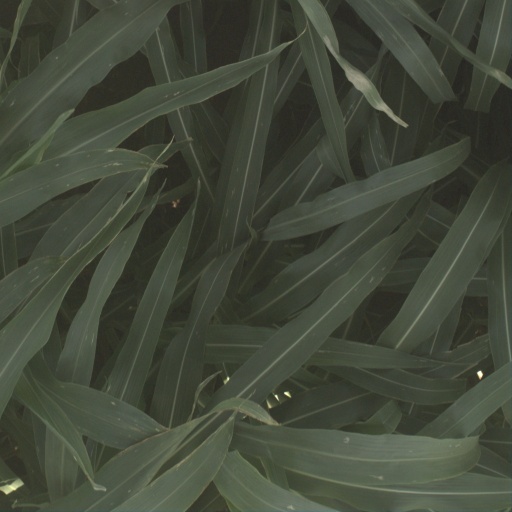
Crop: sorghum